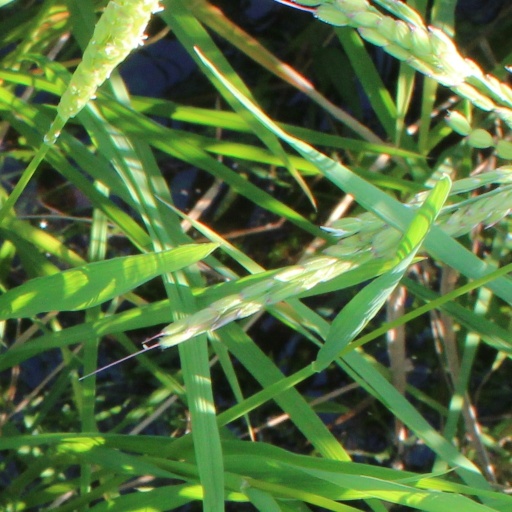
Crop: rice